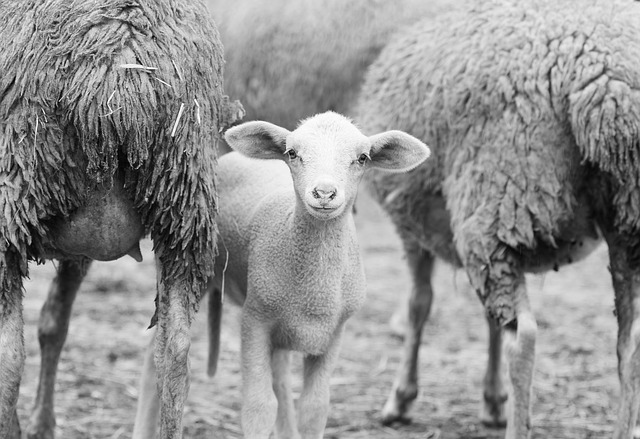
Label: sheep